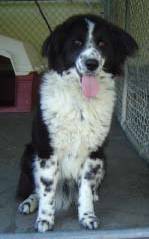
Label: dog